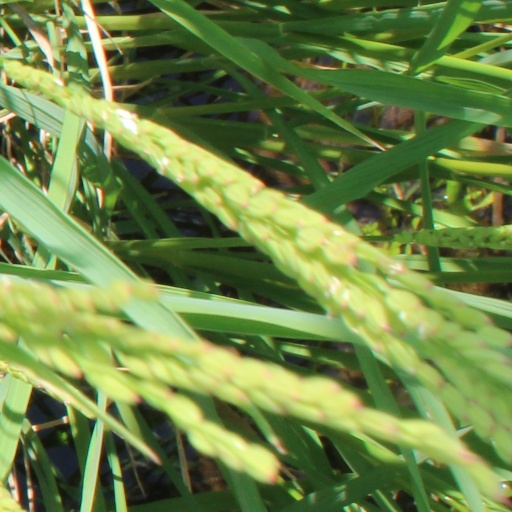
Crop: rice